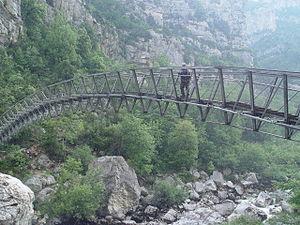
Passerelle de l'Estellié sur le Verdon.
Le sentier Martel qui porte désormais le nom de sentier Blanc-Martel est un sentier qui parcourt sur près de 15 km la rivière Verdon par la rive droite depuis son entrée dans le canyon jusqu’au chalet de la Maline.
La nouvelle passerelle de l'Estellier, est une arche de structure métallique, dont la construction a commencé en automne 1999, qui traverse la rivière Verdon, au lieu-dit l'Estellier, dans les Gorges du Verdon.